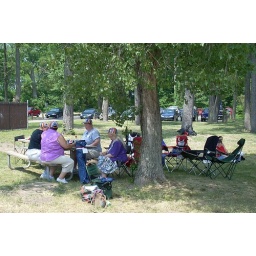
Women in rainbow hats dining on the lawn